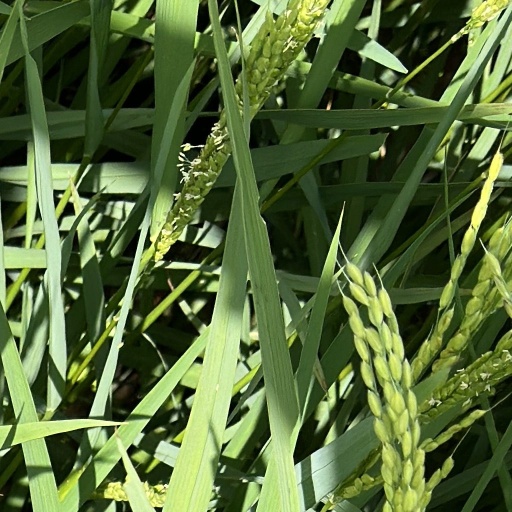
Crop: rice